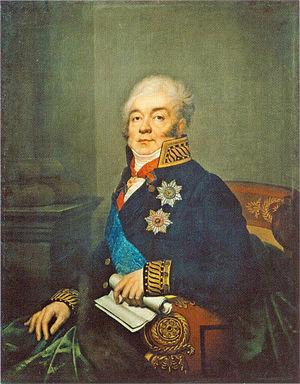
Le comte Dmitri Aleksandrovitch Gouriev est un homme politique russe. Il fut ministre des finances du 1ᵉʳ janvier 1810 au 22 avril 1823.